Antimafia Commission

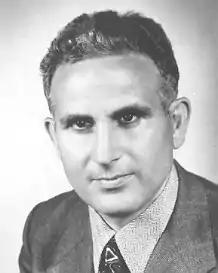
Pio La Torre, a member of the first Antimafia Commission, who was killed during the establishment of the second

On 13 September 1982, the second Antimafia Commission was installed, in the midst of the Second Mafia War, after the killing of former deputy and member of the first Antimafia Commission, Pio La Torre, on 30 April 1982, and the prefect of Palermo, general Carlo Alberto Dalla Chiesa on 3 September 1982. The first president was the DC senator Nicola La Penta. He was succeeded by the PCI deputy Abdon Alinovi.